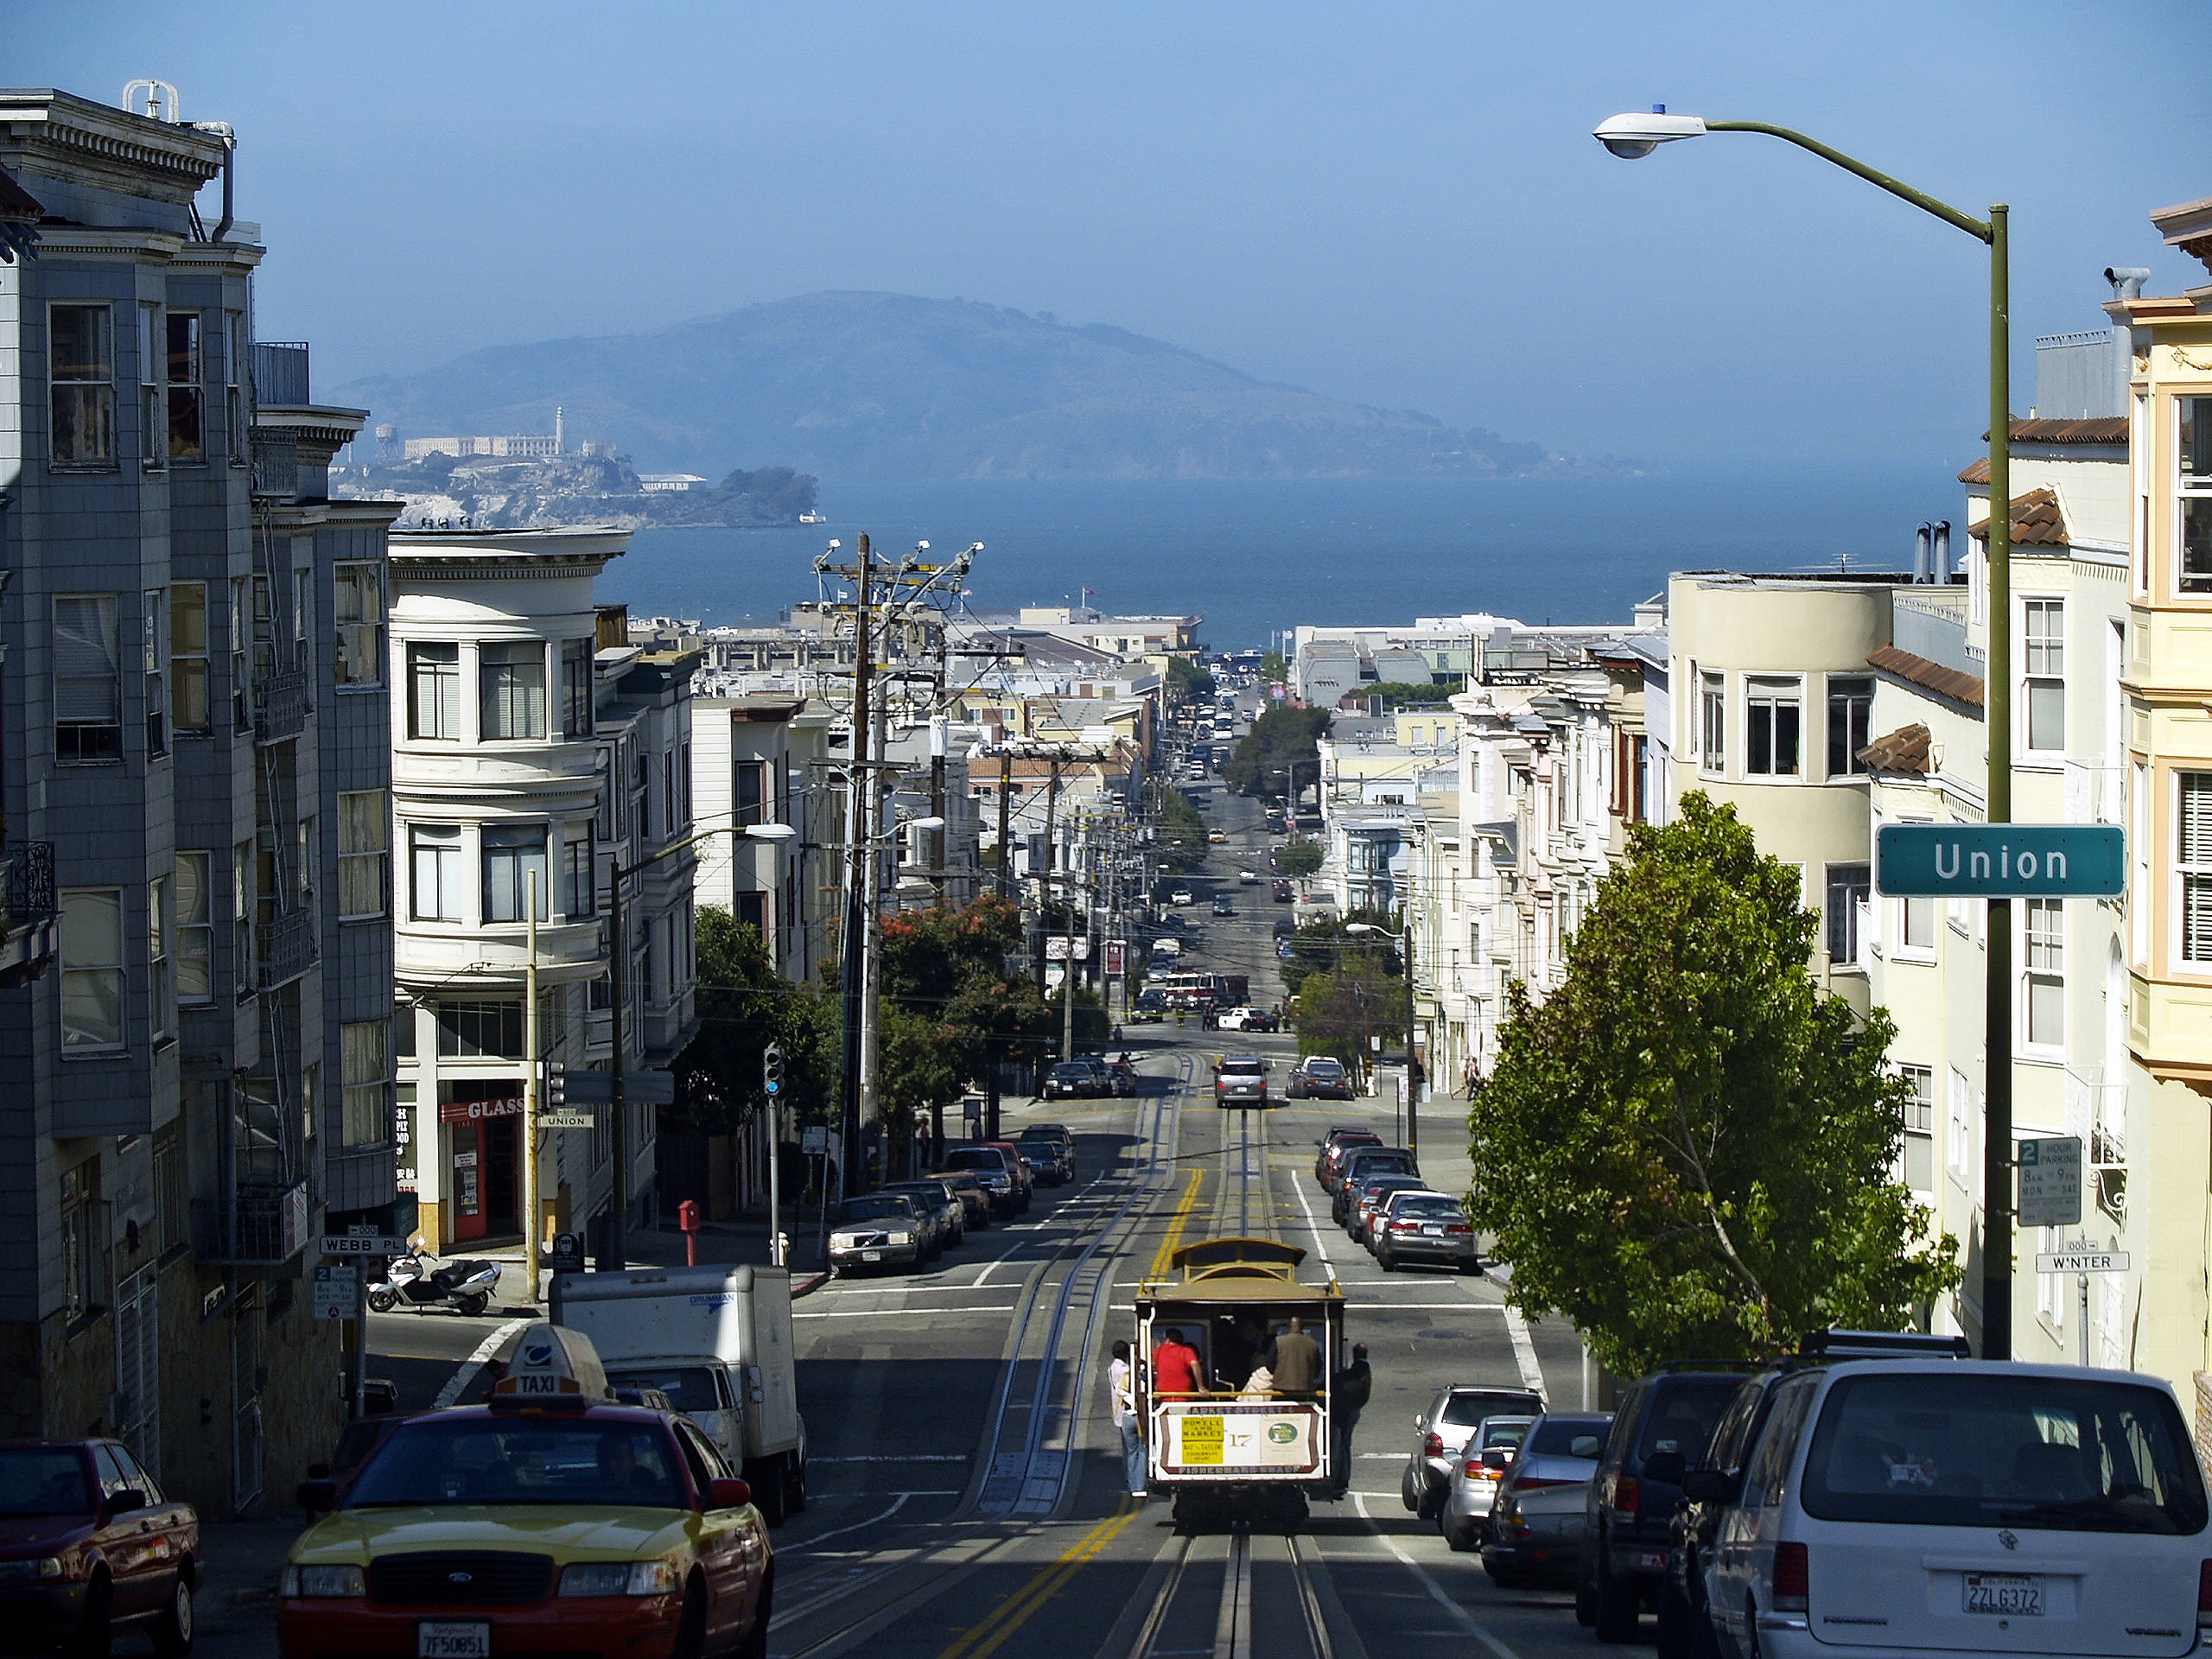
water, ocean, road, skyline, street, town, city, cityscape, downtown, travel, san francisco, transport, suburb, vehicle, lane, cable car, tower block, buildings, infrastructure, pacific, roads, alcatraz, neighbourhood, urban area, residential area, human settlement, metropolitan area